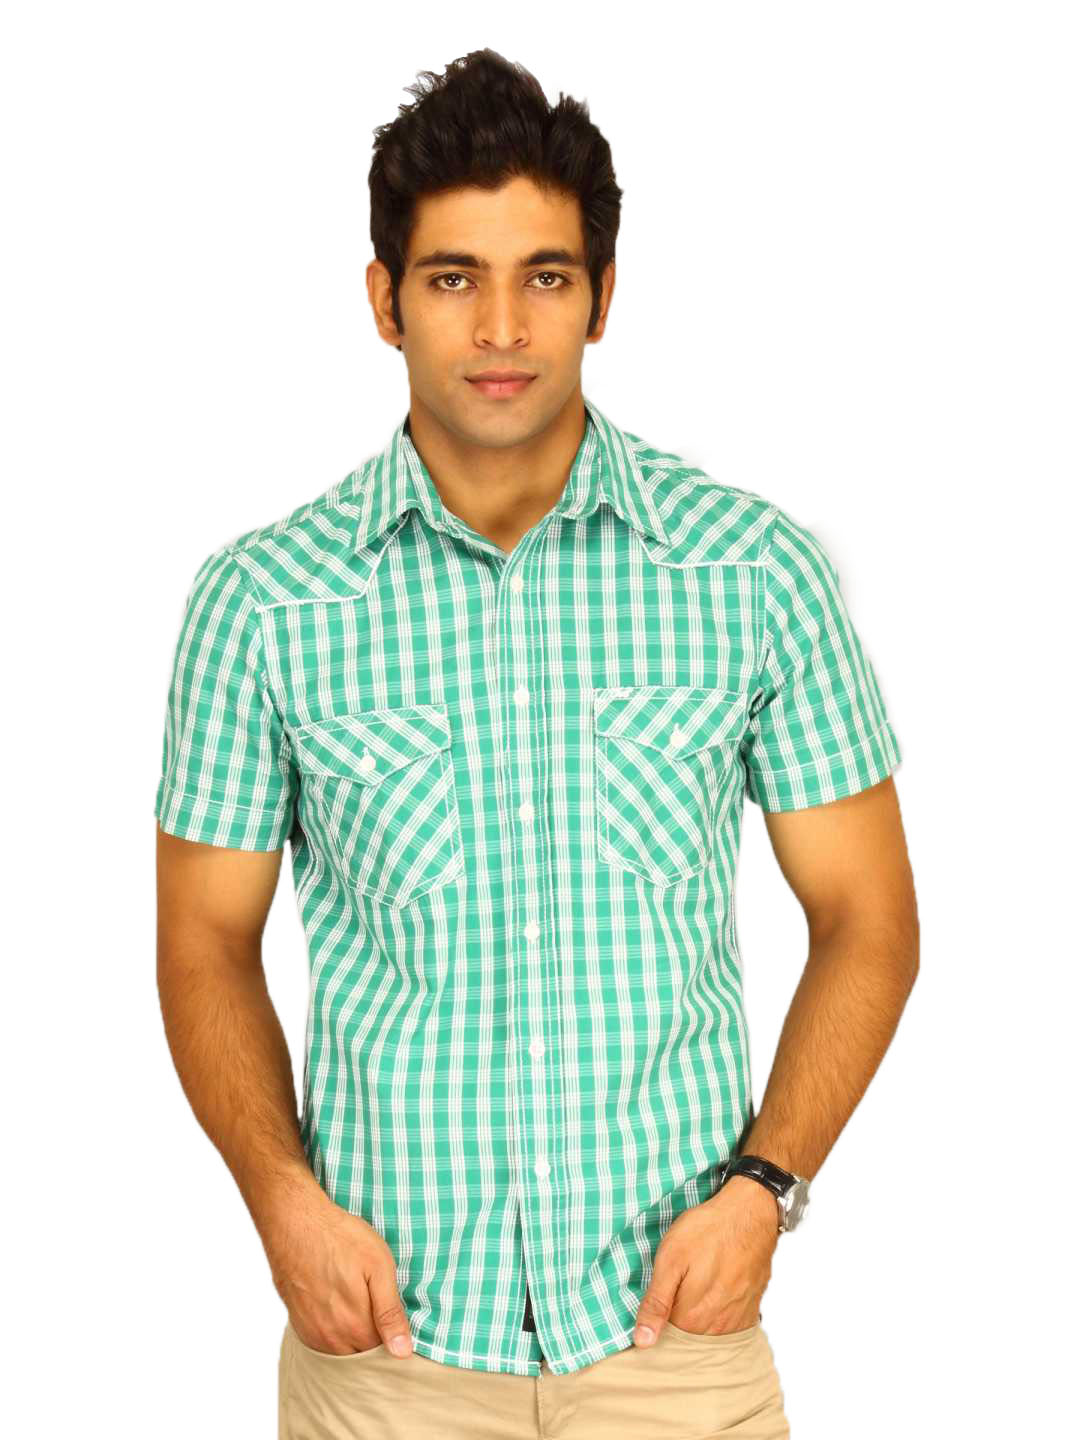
Lee Men Xavier Green White Check Shirt
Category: Apparel / Topwear / Shirts
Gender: Men
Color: Green
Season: Summer 2011
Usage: Casual